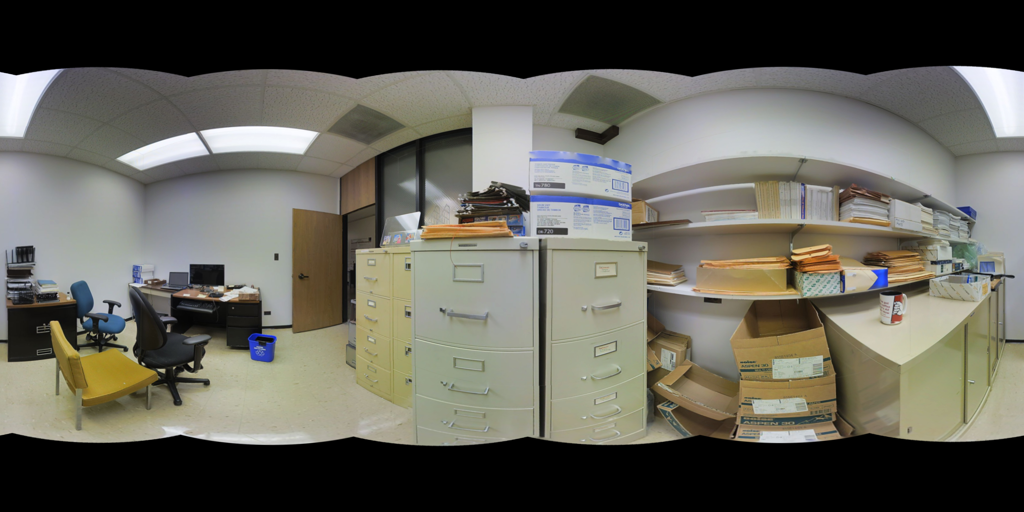
Referred object: the small blue recycling bin on the floor by the door

Referred object: turn slightly right to find the beige filing cabinet with boxes on top

Referred object: The blue-and-white box on top of the beige filing cabinets.